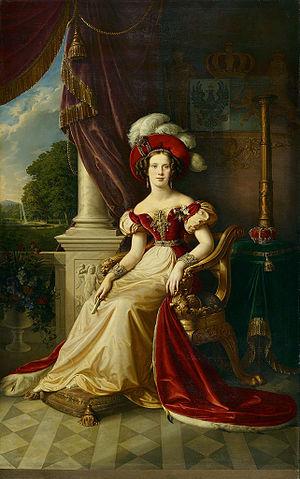
Wilhelmine Frédérique Louise Charlotte Marianne d'Orange-Nassau, née le 3 mai 1810 à Berlin et morte le 29 mai 1883 au château de Reinhartshausen, près d'Erbach, est une princesse des Pays-Bas et de Prusse qui frappa ses contemporains par son mode de vie peu conventionnel.